Fourth Ward, Houston

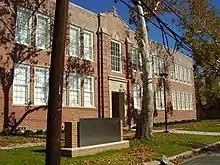
The former Edgar M. Gregory School, now the African American Library at the Gregory School

The Fourth Ward was established as one of four wards by the City of Houston in 1839. By 1906 it included much of what is, as of 2008, Downtown and Neartown; at that point the city stopped using the ward system.